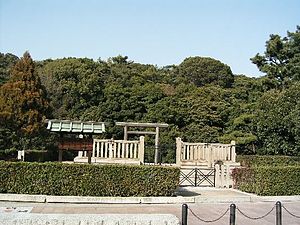
Hanzei / Overleveret levnedsbeskrivelse
Kejser Hanzeis officielle mausolæum (misasagi) i Sakai i Osaka-præfekturet.
Hanzei, også omtalt som Kejser Hanshō, var den 18. kejser af Japan, efter den traditionelle liste over kejsere.